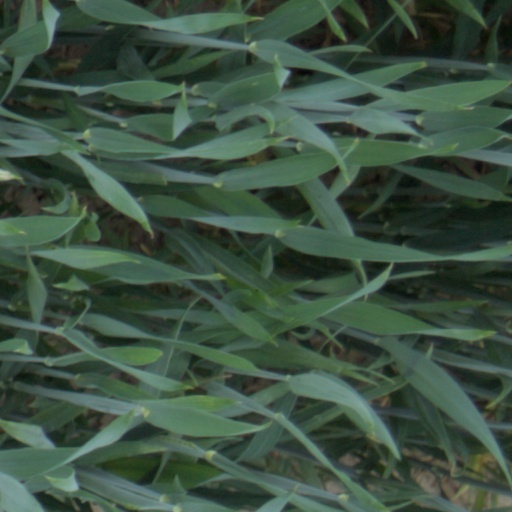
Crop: wheat